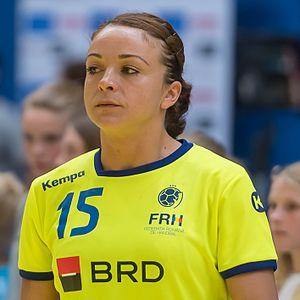
Valentina Neli Ardean Elisei, née le 5 juin 1982 à Focșani, est une handballeuse internationale roumaine.